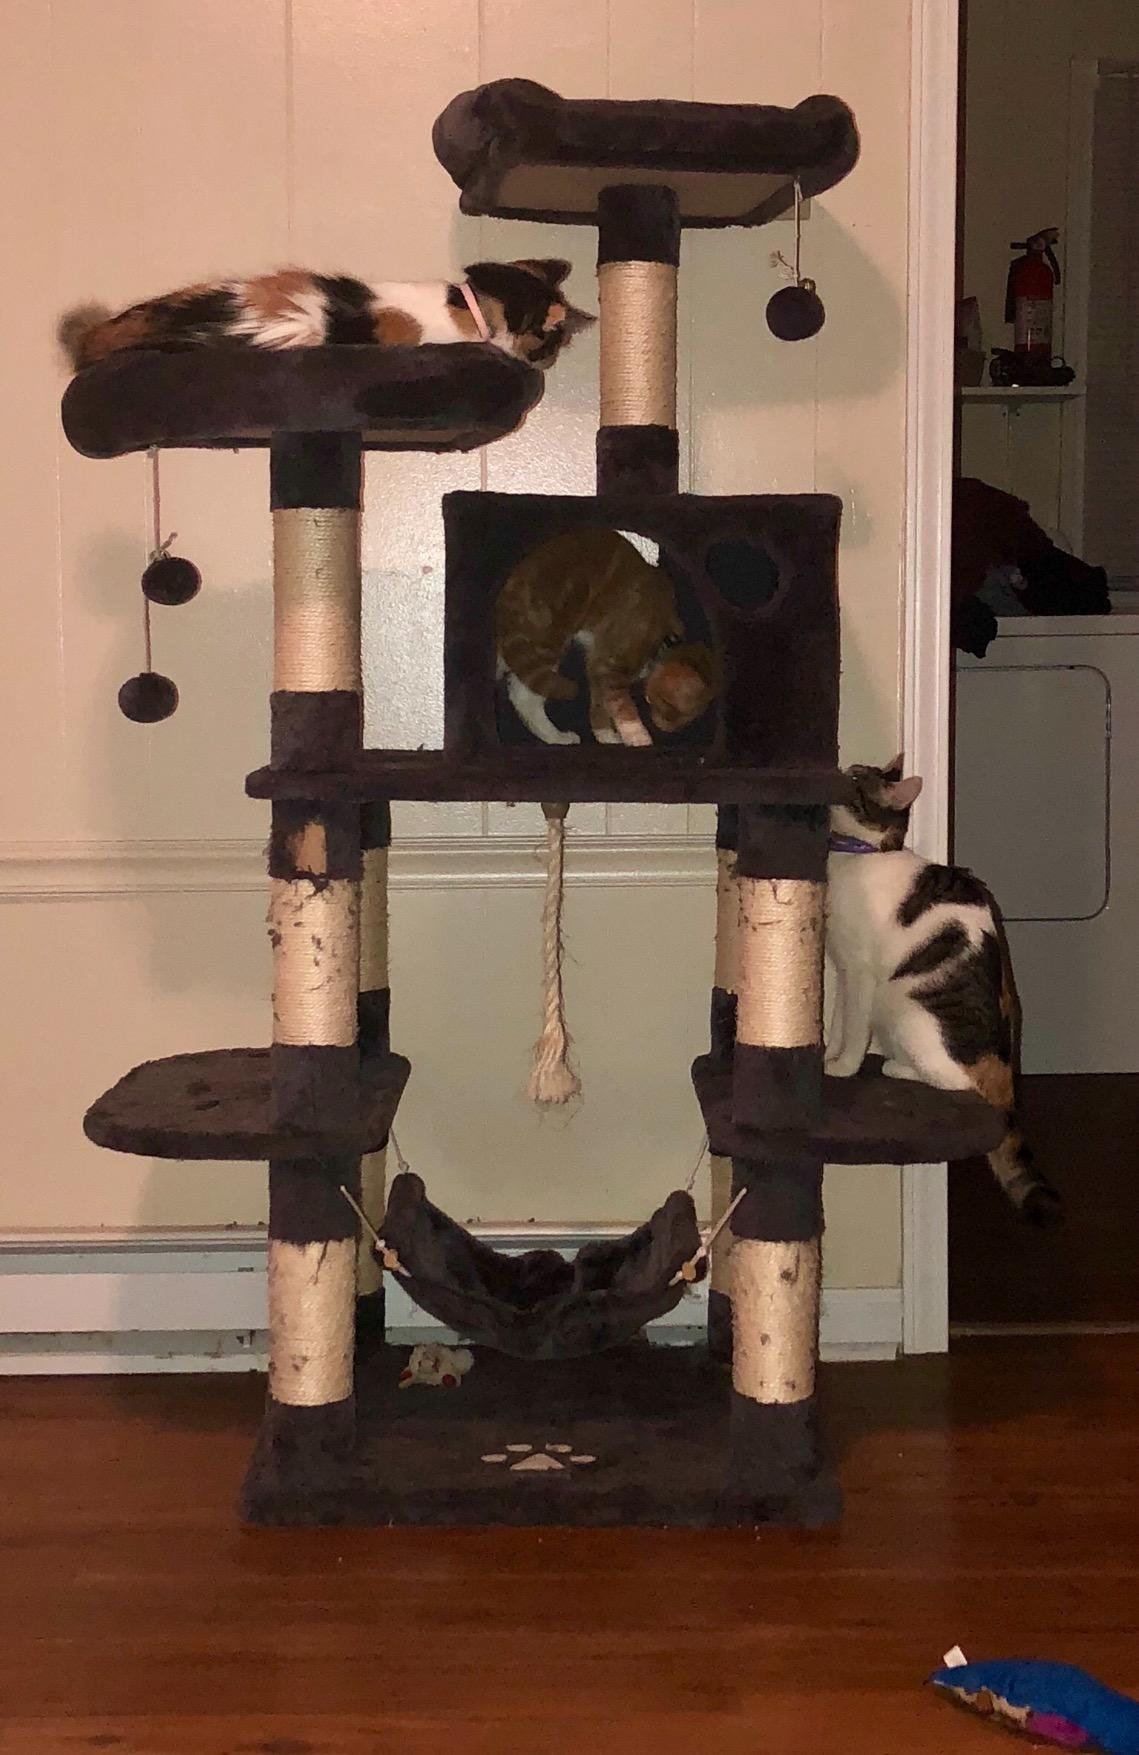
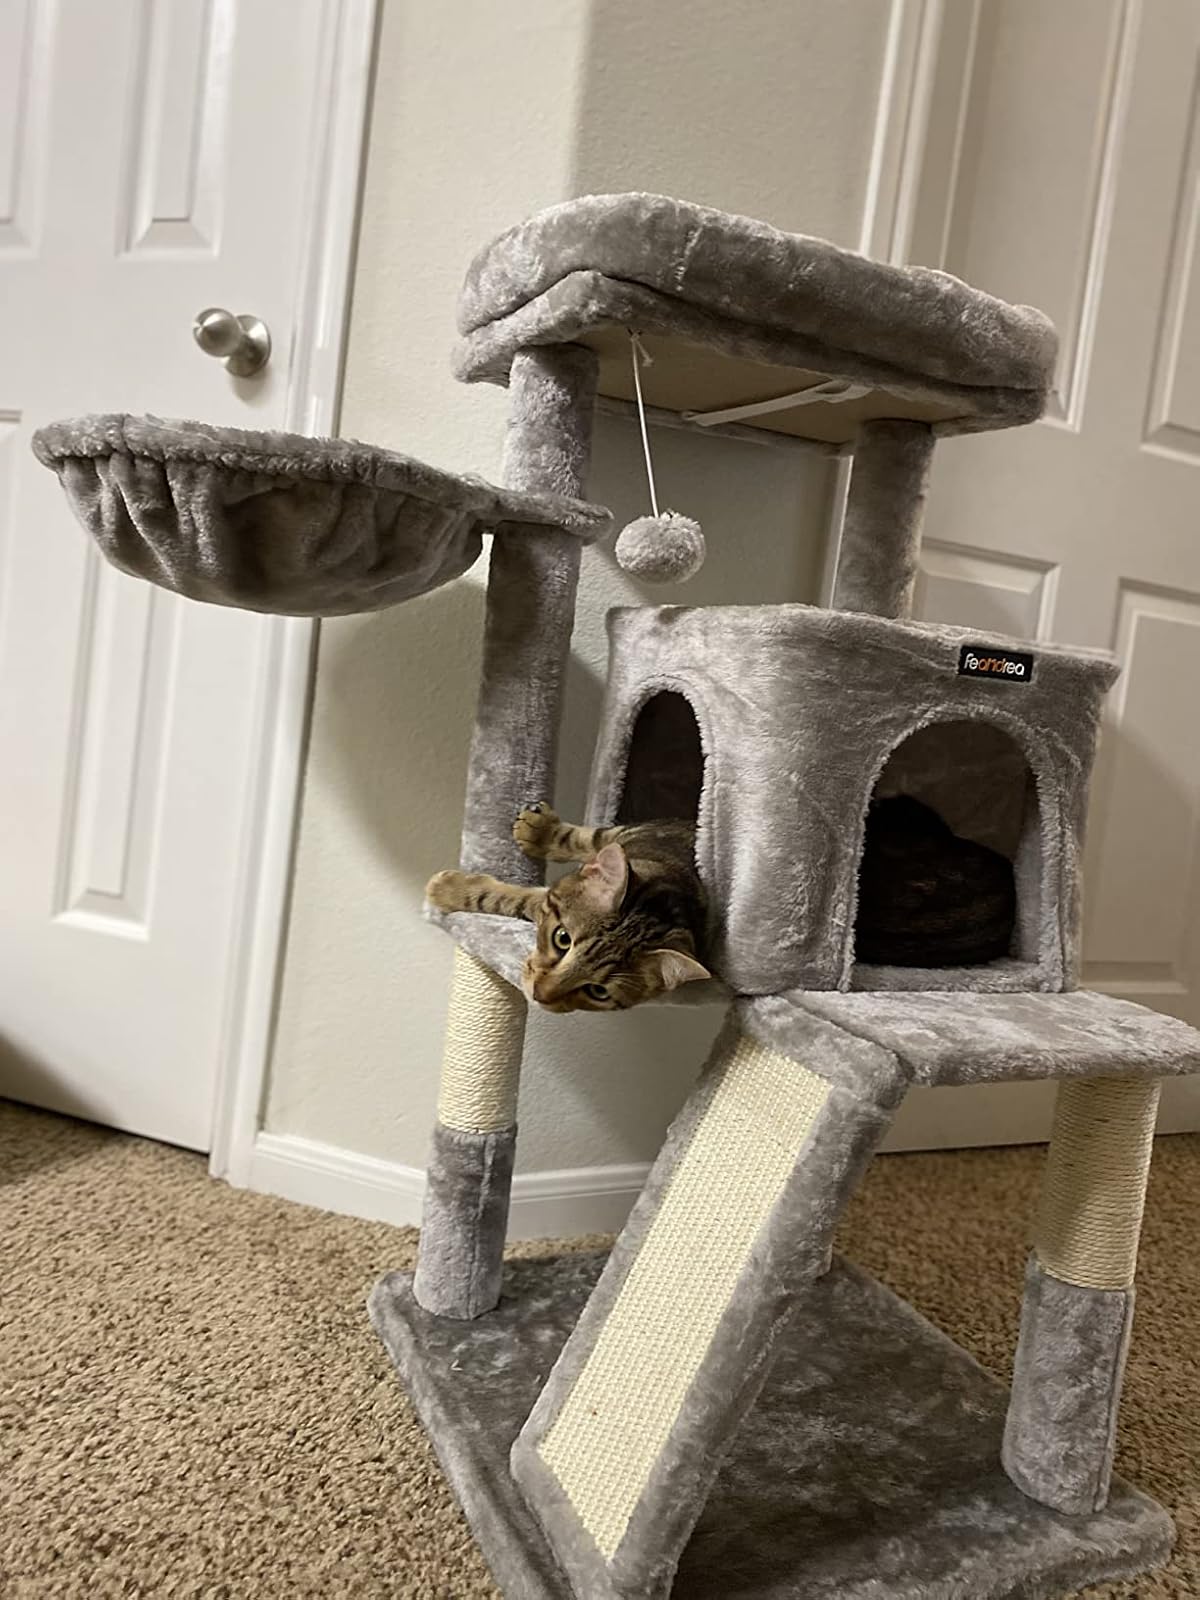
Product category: items_cat tree
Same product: no